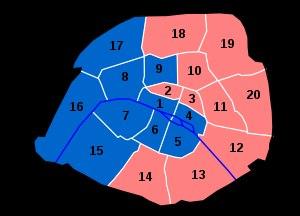
Nicolas Sarkozy arrive en tête dans 73 départements métropolitains sur 96 au premier tour. Il obtient plus de 30 % des suffrages exprimés dans 41 d'entre eux, réalisant ses meilleurs scores dans le Sud-Est, dans les Alpes-Maritimes, qui lui offre son meilleur score départemental, dans le Var, les Bouches-du-Rhône, le Vaucluse, le Gard, l'Hérault, les Pyrénées-Orientales, la Haute-Corse et la Corse-du-Sud. Le candidat UMP réalise également ses meilleurs scores dans l'Est, avec 36,24 % dans le Bas-Rhin, 36,12 % dans le Haut-Rhin, avec 30,57 % en Moselle, 28,46 % en Meurthe-et-Moselle, 29,98 % dans la Meuse, 29,05 % dans les Vosges, 35,15 % dans l'Aube, 31,71 % dans la Haute-Marne, 33,75 % dans la Marne, 29,04 % dans les Ardennes, 30,44 % dans la Haute-Saône, 29,10 % dans le Jura, 32,39 % dans le Doubs et même 29,99 % dans le Territoire de Belfort, ancien bastion de Jean-Pierre Chevènement.